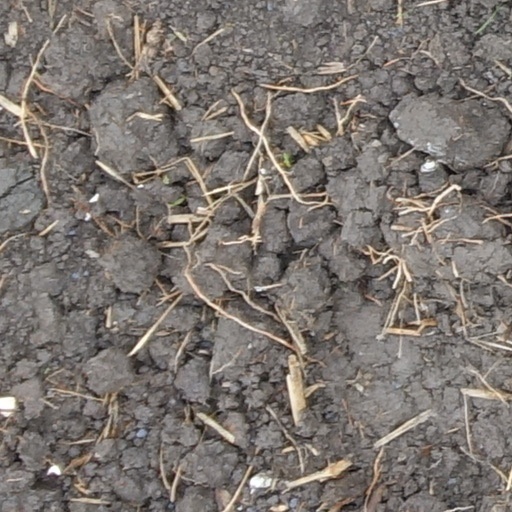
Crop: wheat